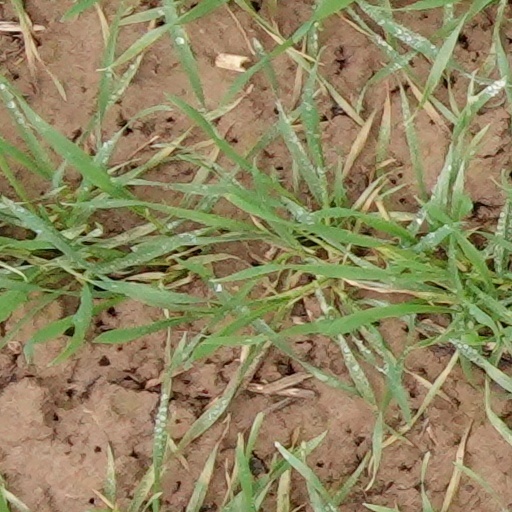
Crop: wheat